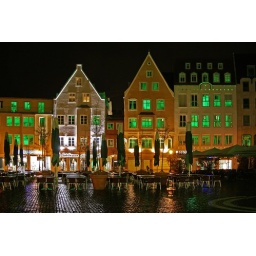
Houses opposite of the city hall. in the windows is reflected the green illumination .